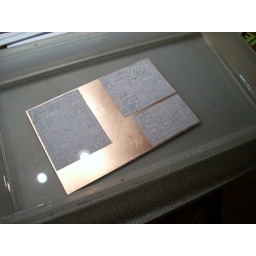
Soaking in hot water bath